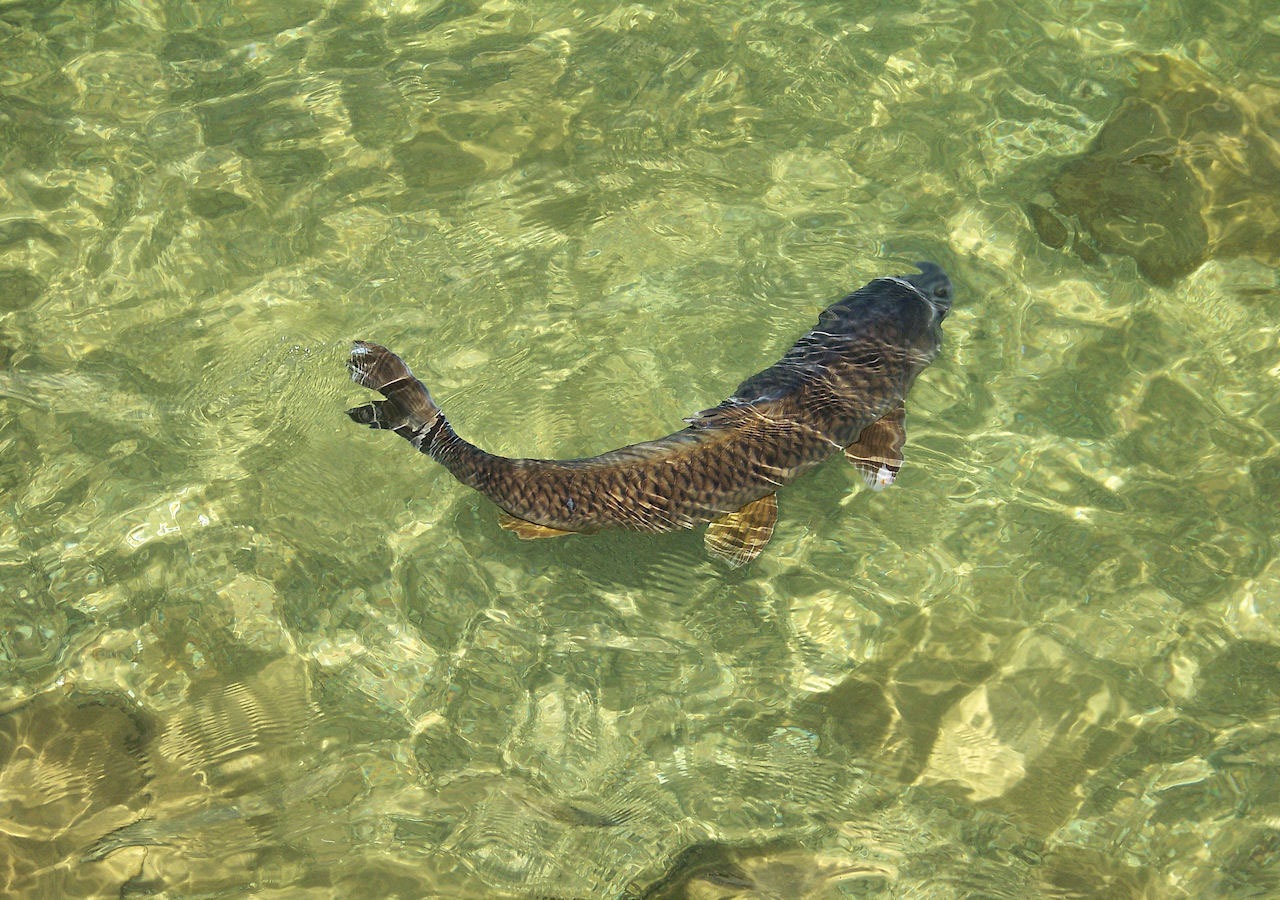
sea, water, pond, wildlife, biology, fish, fauna, swimming, koi, carp, marine biology